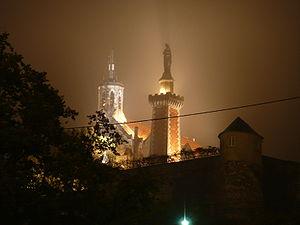
Vienne (Isère, France)
Vienne est une commune située au sud-est de la France, au confluent du Rhône et de la Gère, en région Auvergne-Rhône-Alpes dans le département de l'Isère. Elle est avec La Tour-du-Pin, l'une des deux sous-préfectures du département.
Pipet est une colline et un quartier situé à l'est du centre-ville de Vienne en Isère.